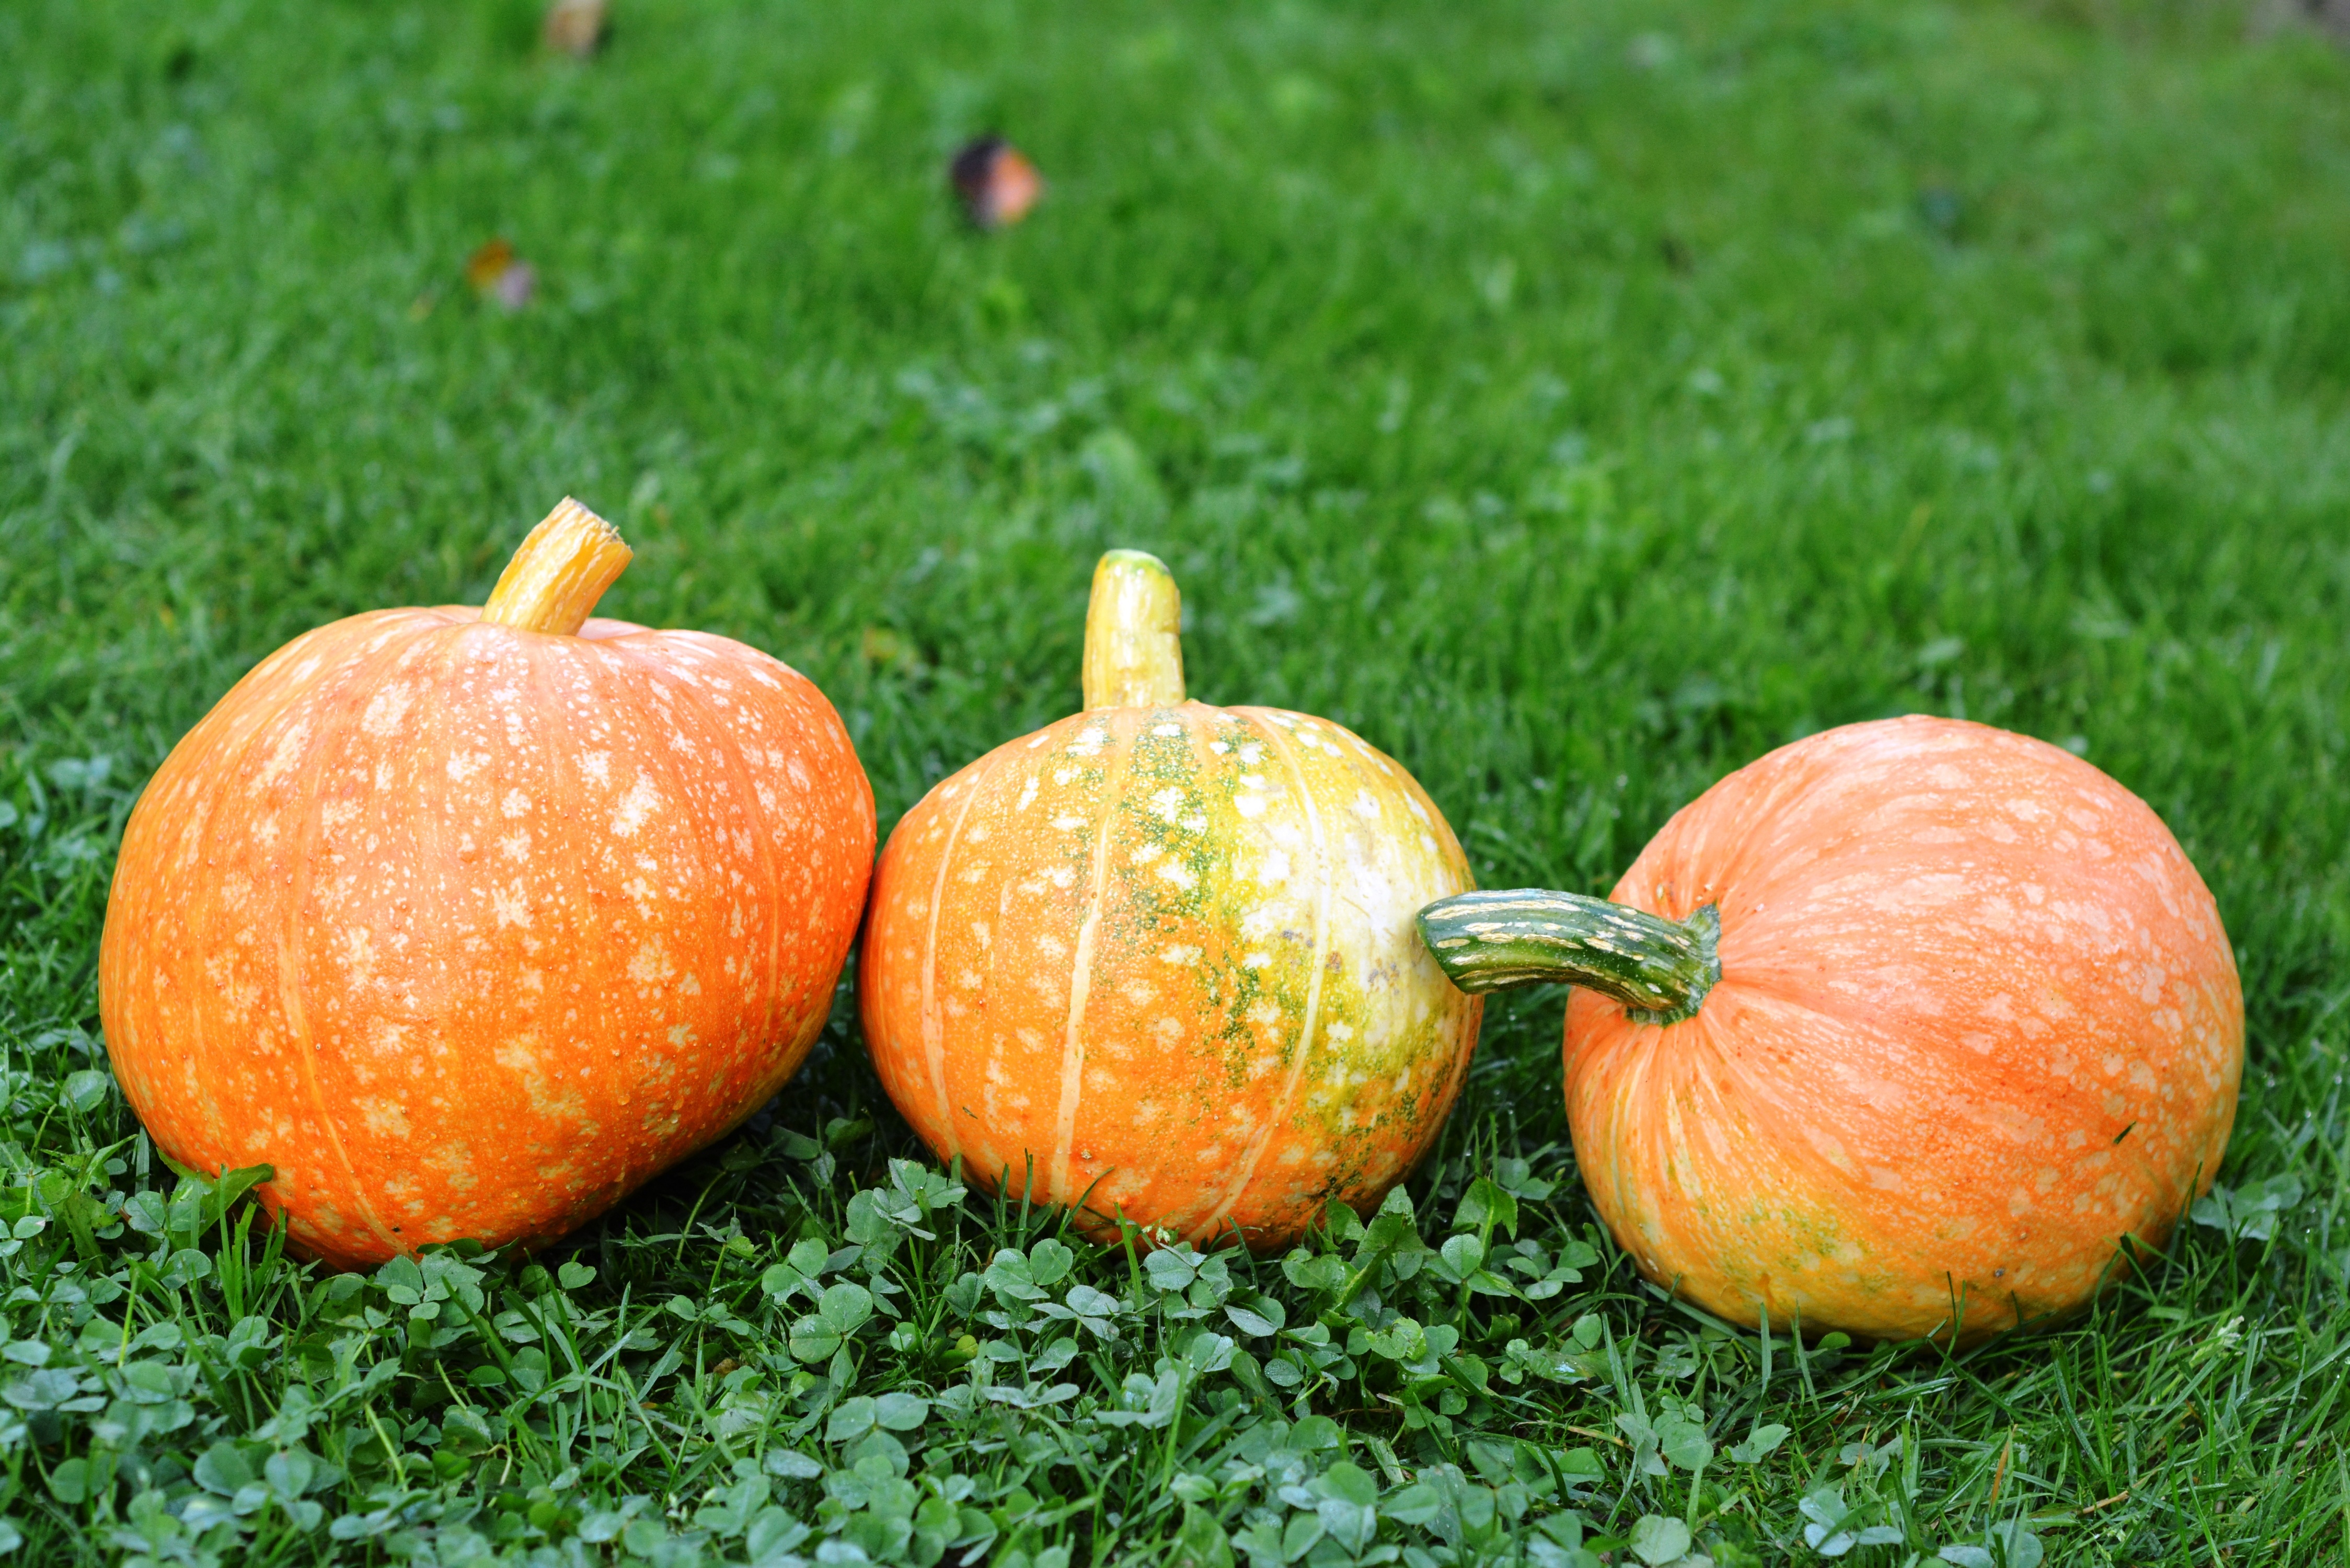
grass, plant, fruit, flower, orange, food, produce, vegetable, autumn, pumpkin, gourd, tangerine, calabaza, collections, collect, pumpkins, cucurbita, flowering plant, the cultivation of, mandarin orange, winter squash, land plant